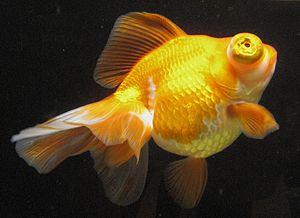
Cette liste recense les variétés de poissons rouges. Le Poisson rouge, probablement issu du Carassin argenté, est présent dans les bassins et les aquariums du monde entier, où il est même considéré comme un animal domestique.